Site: brandenburg
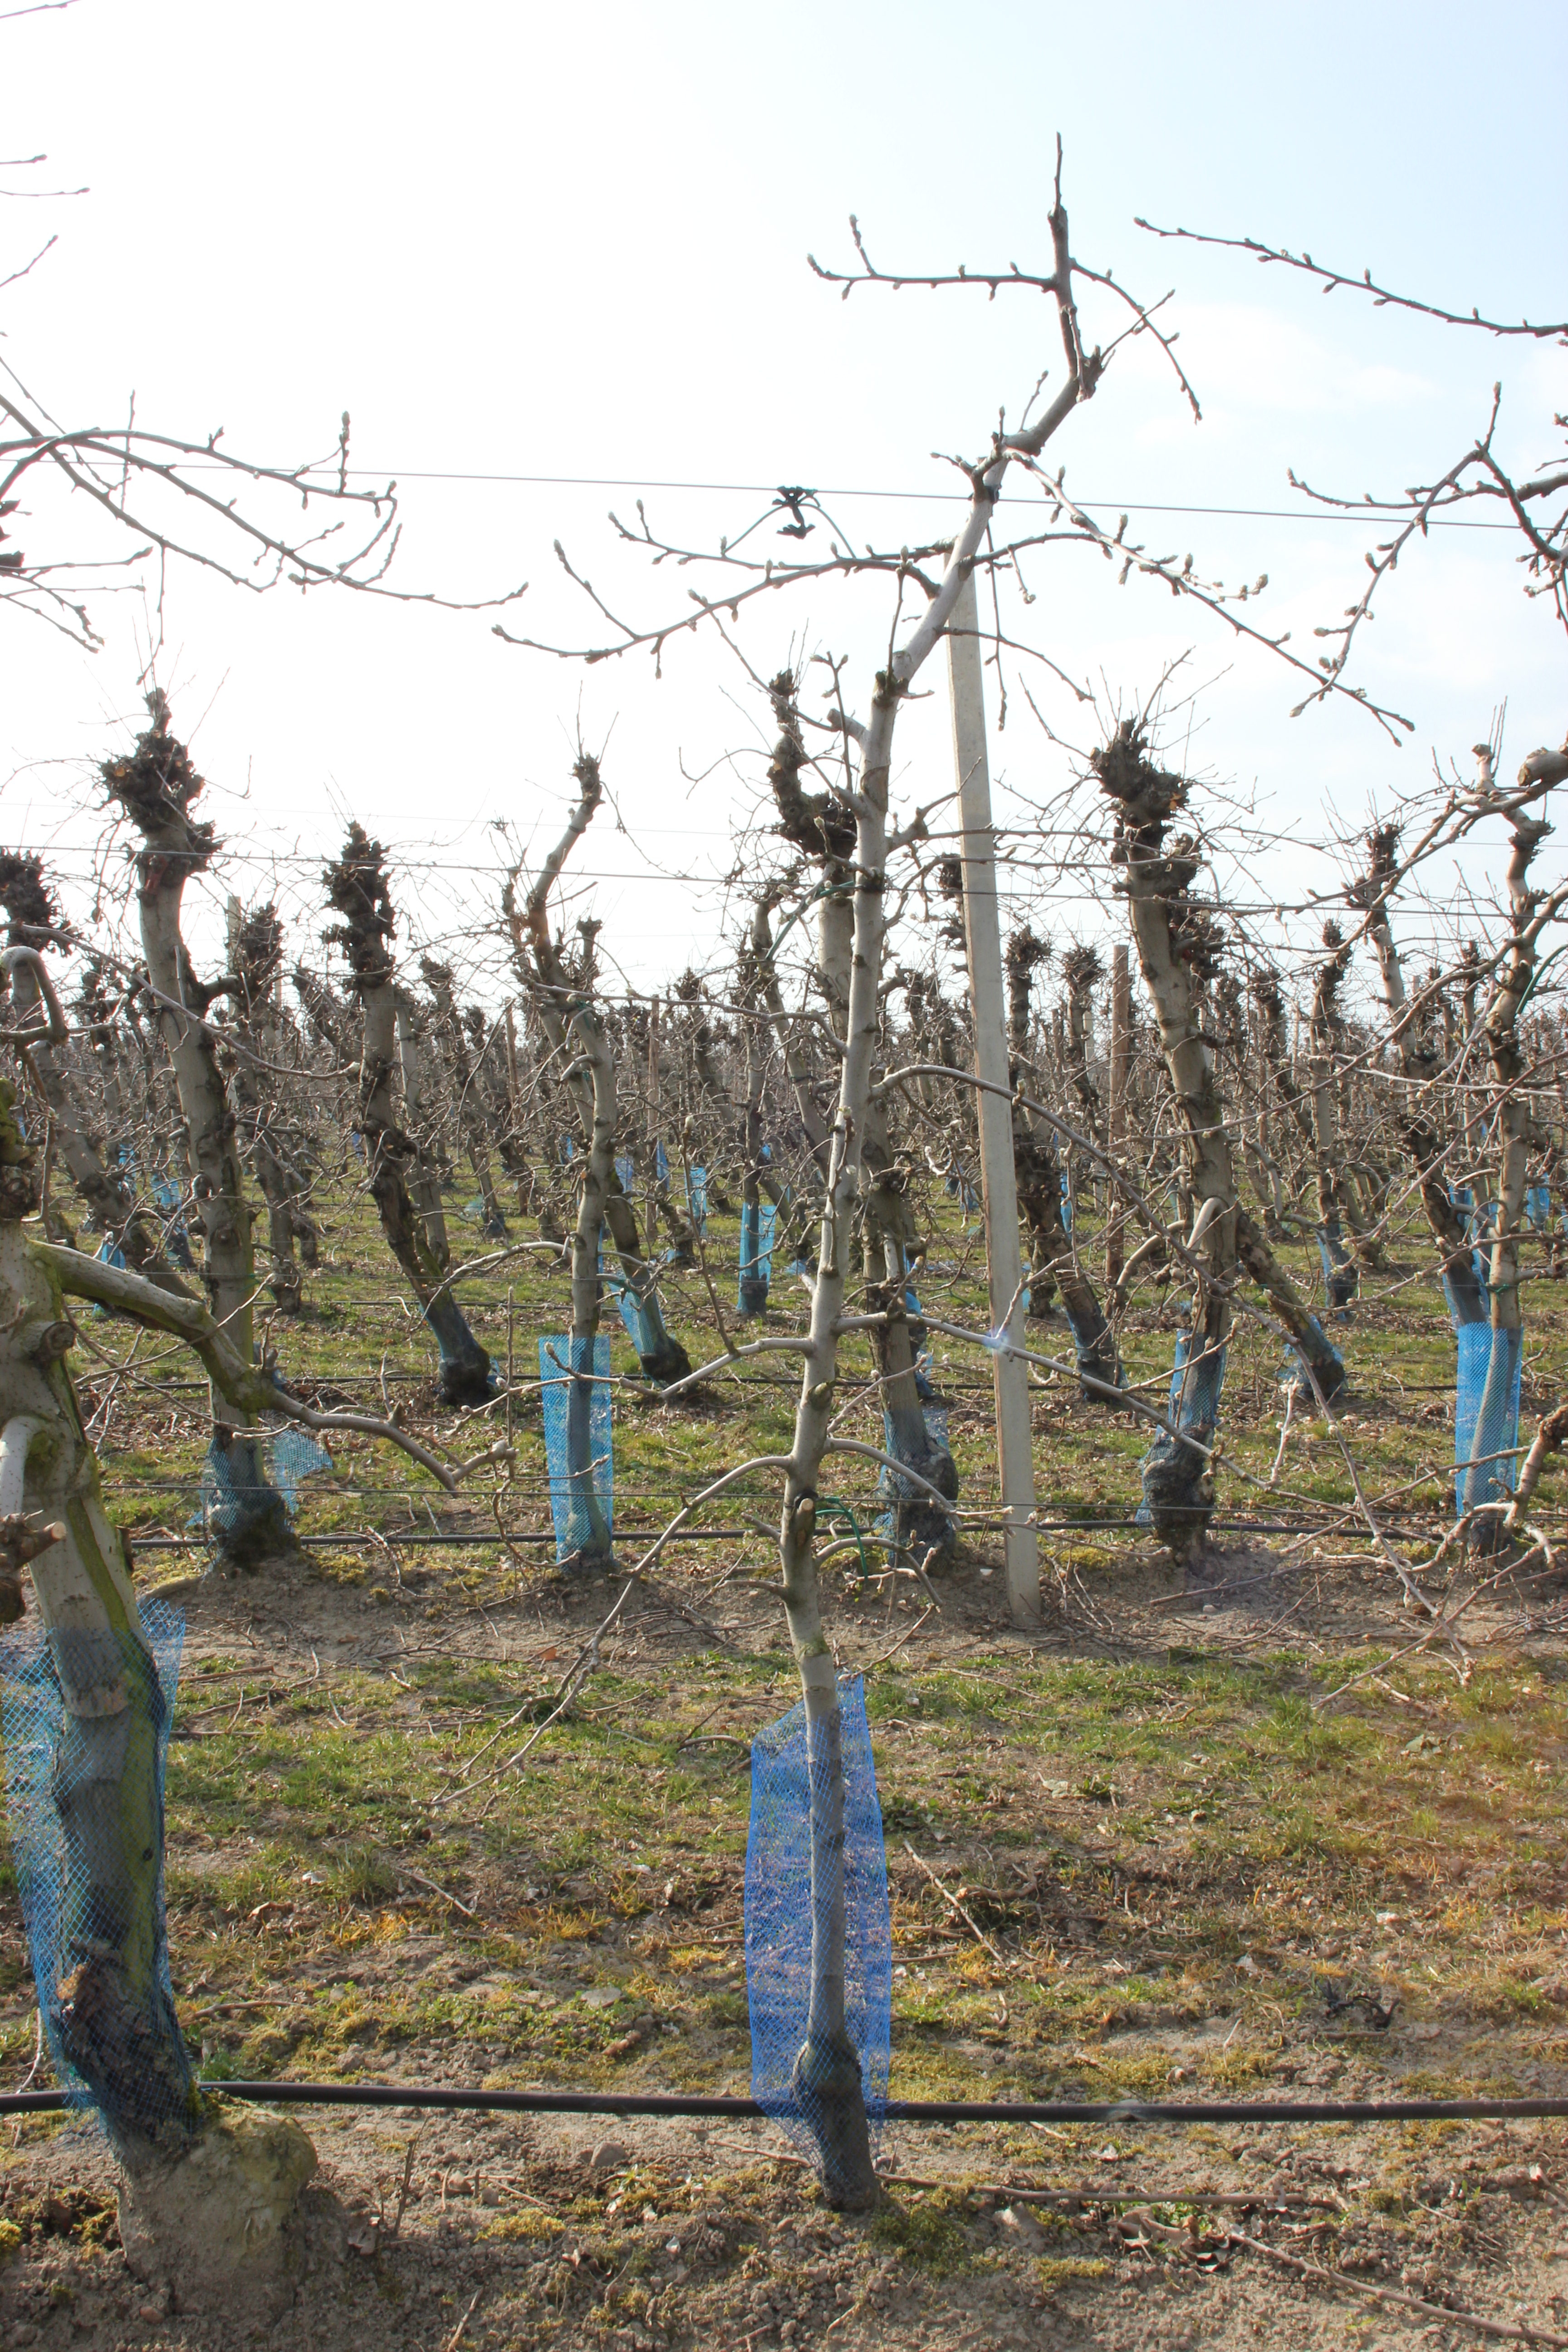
Growth stage (BBCH 03): Bud development